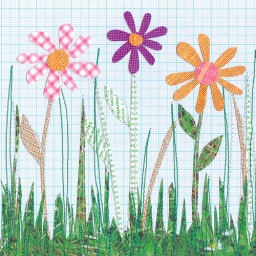
flowers in grass card design